Tambach Formation

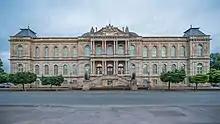
From 1887 to 2010, the Ducal (Herzogliches) Museum in Gotha housed most of the Tambach Formation's most famous fossils.

Starting in the 1840s, five-toed footprints had been described from various sandstone quarries and roadcuts in the Gotha district of Germany. The stratigraphy of rocks near Tambach-Dietharz was mapped out in 1876, and named as the "Tambacher Schichten" (Tambach strata) in 1895, although at the time it was believed to include several additional rock layers (now termed the Elgersberg and Eisenach Formations) which have since then been separated from it. in 1887 the first fossilized footprints from Bromacker were discovered by a local fossil collector named Heinrich Friedrich Schäfer. The find was donated to the Ducal Museum in the city of Gotha, after which it was independently reported on by various German paleontologists who had received photographic evidence. Wilhelm Pabst, the curator of the Ducal Museum's natural history department, collected and described 140 sandstone slabs from the Tambach Formation from 1890 until his death in 1908. The collection was rediscovered in the 1950s, and subsequently restudied by GDR paleontologists such as Hermann Schmidt, Arno Hermann Müller, and Hartmut Haubold.